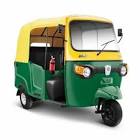
Vehicle type: Auto Rickshaws